History of Bismarck, North Dakota

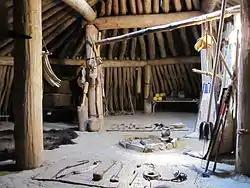
Interior of a reconstructed Mandan home at Fort Abraham Lincoln State Park

The area is known to have been inhabited by Indigenous Americans for thousands of years, but since they left no written documents of themselves, little is known from before European contact. The first well-documented inhabitants of what is now Bismarck were the Mandan Nation. The remains of Chief Looking's Village, one of the Mandan towns, is now a park within the city limits, while another six to eight town sites, including On-a-Slant Village, Large-and-Scattered Village, and Double Ditch Village, made up the homeland of the Mandan Nation from about the mid-1500s to the late 1700s and surround present-day Bismarck for a few miles to the north and south. Their population is estimated to have ranged from about 10,000 to 20,000 during those years. The Mandans had a farming-based culture and lived in earth lodges.